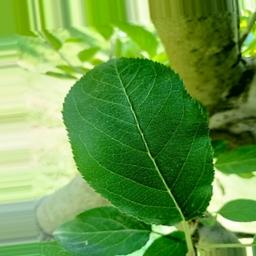
Label: Healthy